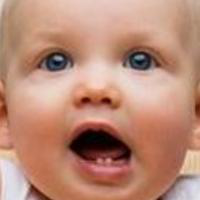
Age group: age 01-10